Futari no hitomi

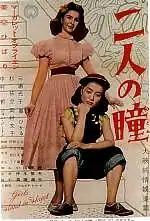
1952 Japanese movie poster

a.k.a. Girls Hand in Hand (USA title) is a 1952 black-and-white Japanese film directed by Shigeo Nakaki.